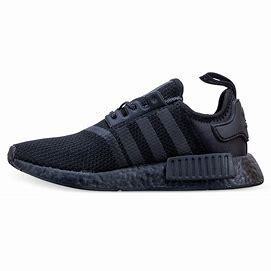
Brand: Adidas
Model: NMD R1